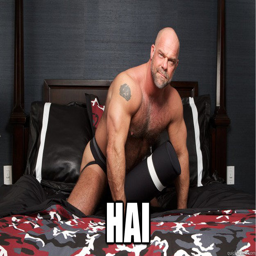
what if the asteroid that killed the dinosaurs was an ufo ... and we 're the aliens .